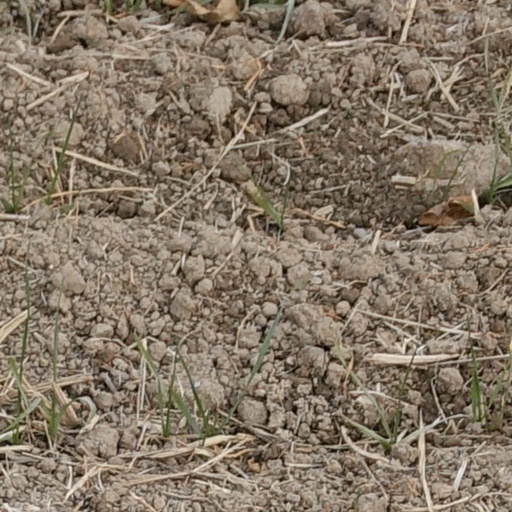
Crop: wheat